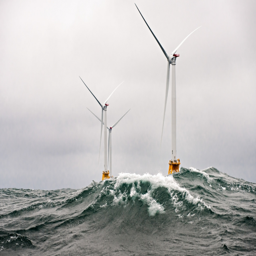
automotive industry business will help in the construction of the world 's largest wind farm